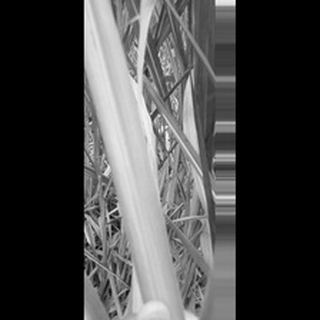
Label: sugarcane_yellow_leaf_disease